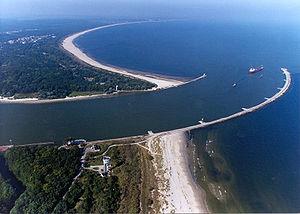
Le phare de Stawa Młyny est une balise en forme de moulin à vent servant de phare situé sur le bras de mer Świna à Świnoujście.